Music of France

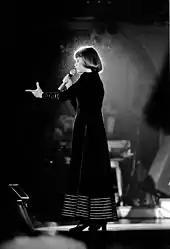
Mireille Mathieu in Hamburg, 1971

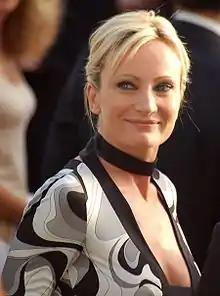
Patricia Kaas, incarnation of the new French cabaret spirit.

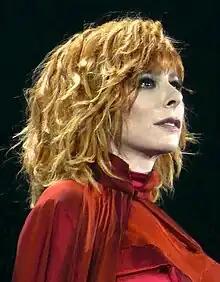
The pop-singer Mylène Farmer holds the record for the most number one hit singles in the French charts.

"Cabaret" is a typical form of French musical entertainment featuring chanson, music, dance, comedy and spectacles. The audience usually sits at tables, often dining or drinking, and performances are sometimes introduced by a master of ceremonies. The first cabaret was opened in 1881 in Montmartre, Paris, by Rodolphe Salis and was called "Le Chat Noir" (The Black Cat). Built in 1889, "Moulin Rouge" is famous for the large red windmill on its roof. Other popular French cabarets include the "Folies Bergère" and "Le Lido". Cabarets were a key venue in the careers of many singers such as Mistinguett, Josephine Baker, Charles Trenet and Edith Piaf. More recently, Patricia Kaas embodies the revival of the French cabaret style.